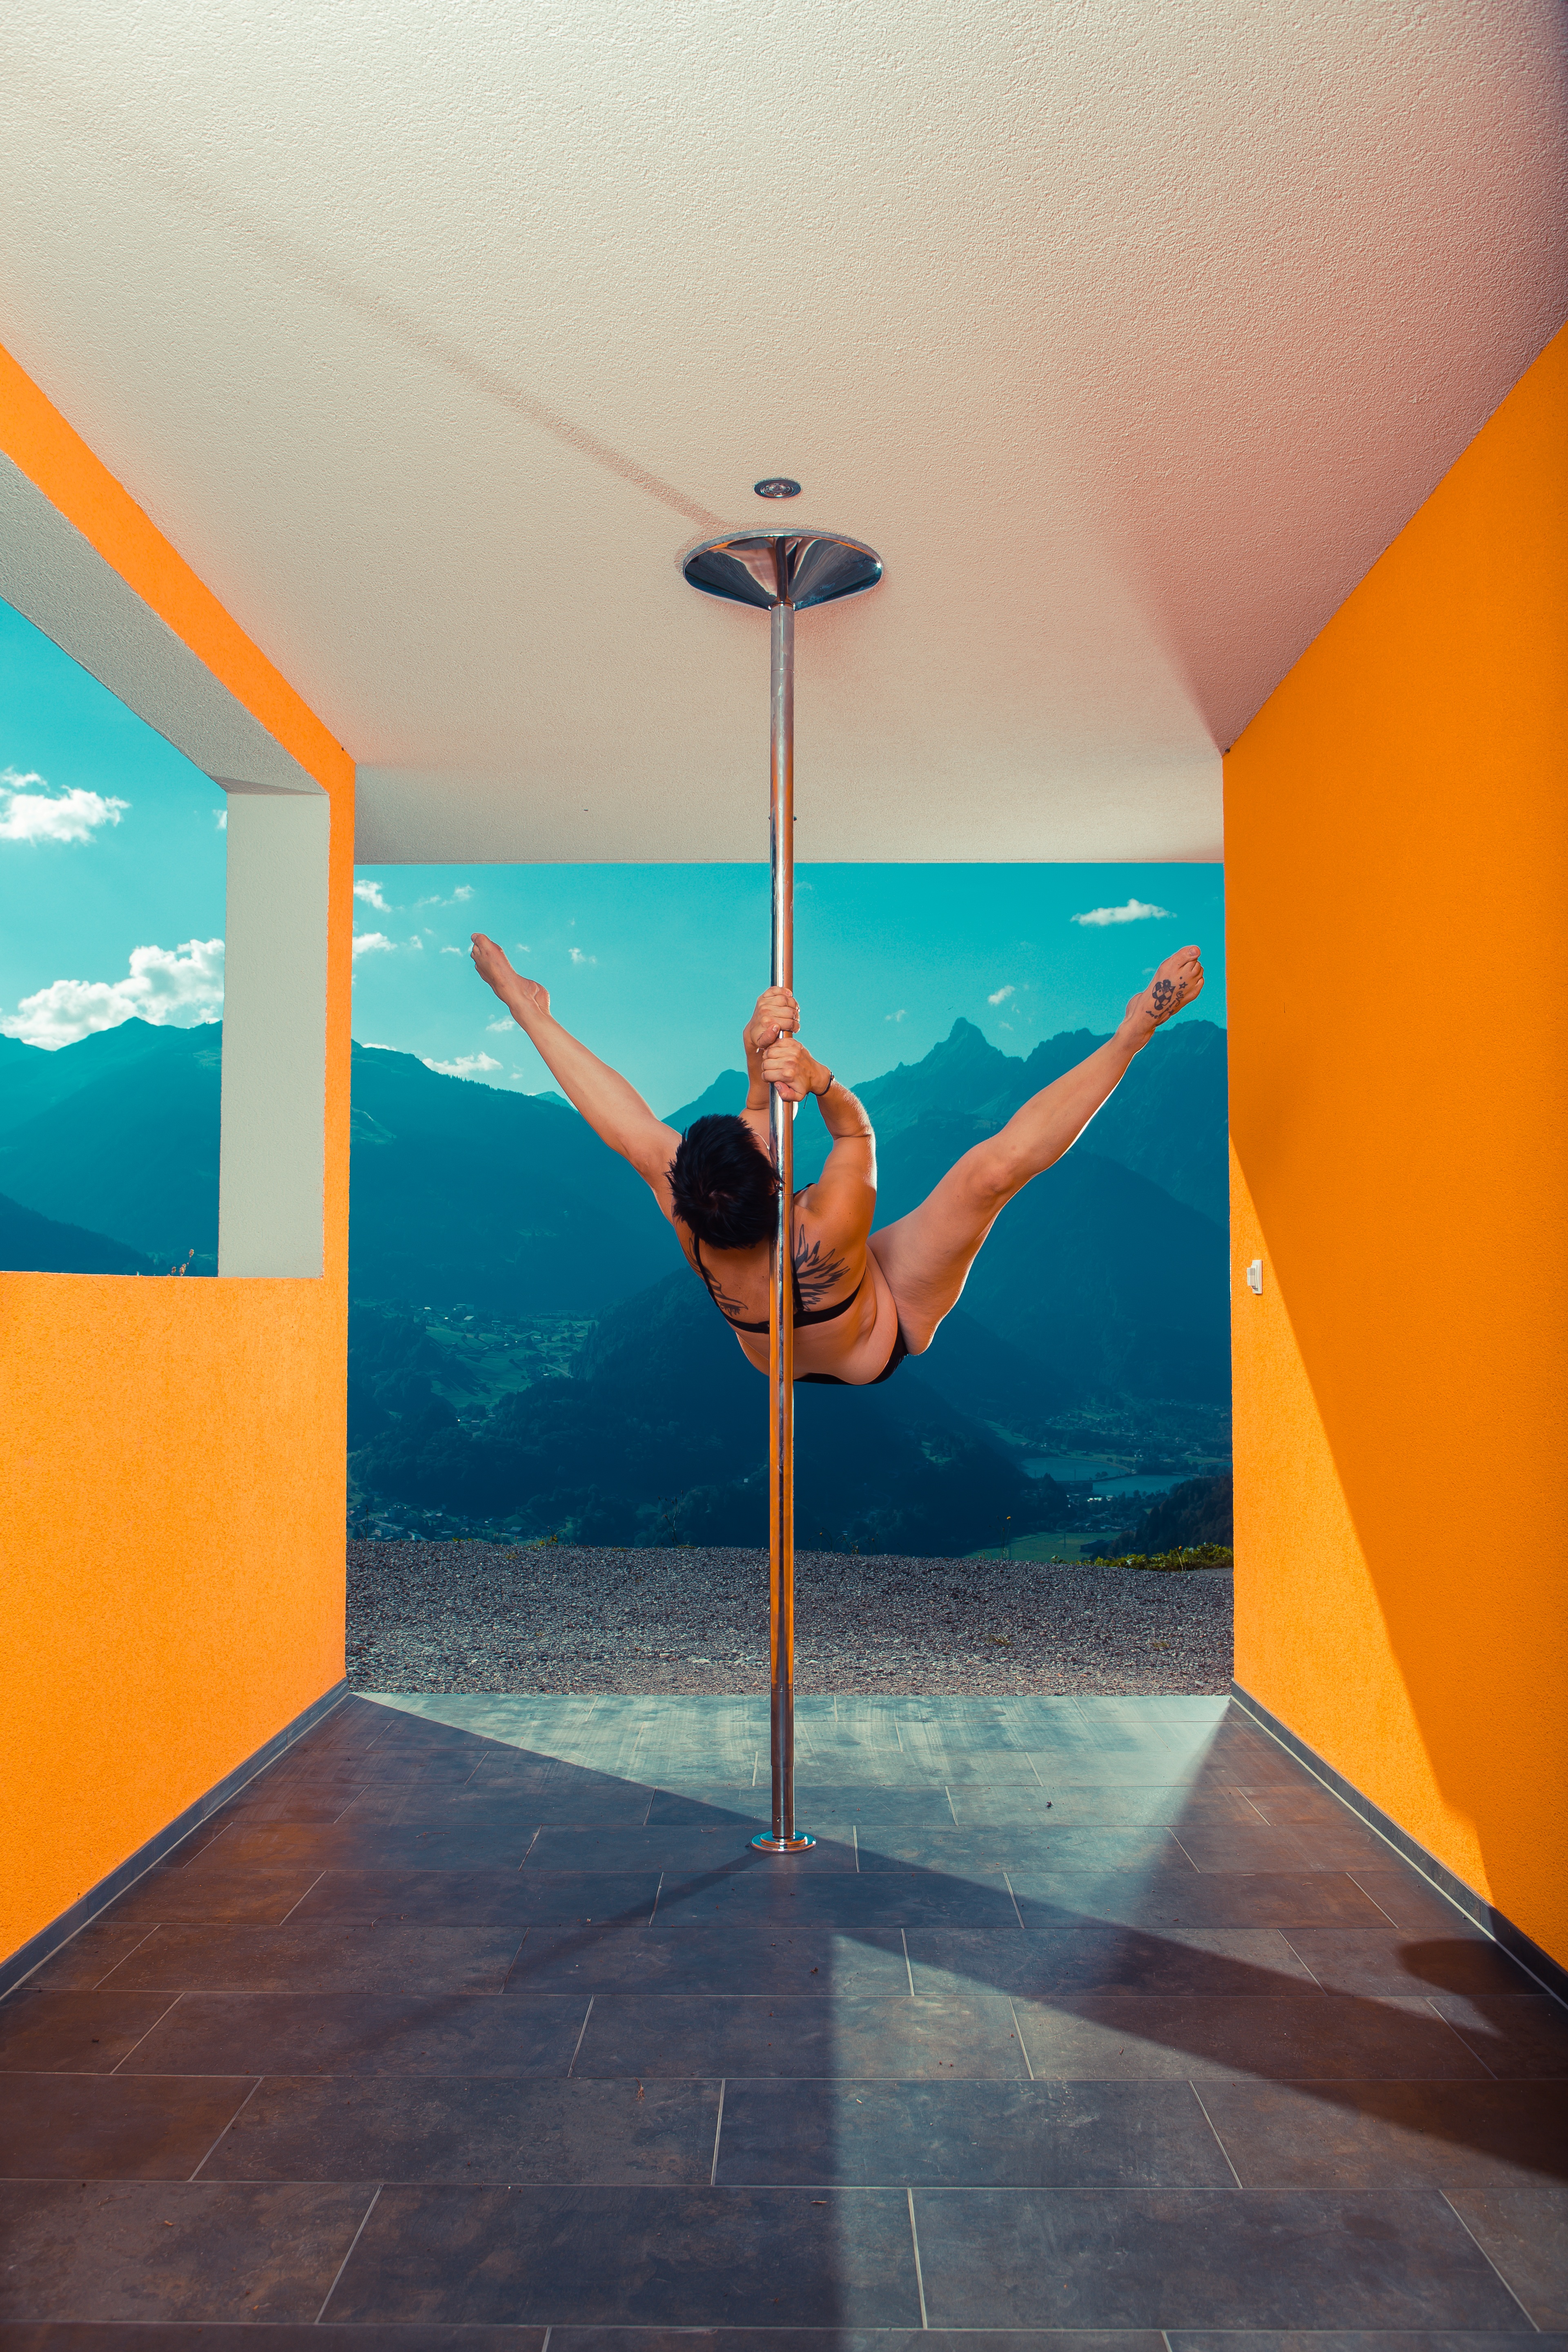
outdoor, sky, woman, sport, floor, wall, vacation, pole, ceiling, training, blue, leisure, fitness, painting, sporty, art, fun, yoga, mural, angle, fit, pole dance, modern art, graceful, flooring, physical fitness, power woman, rocktepole